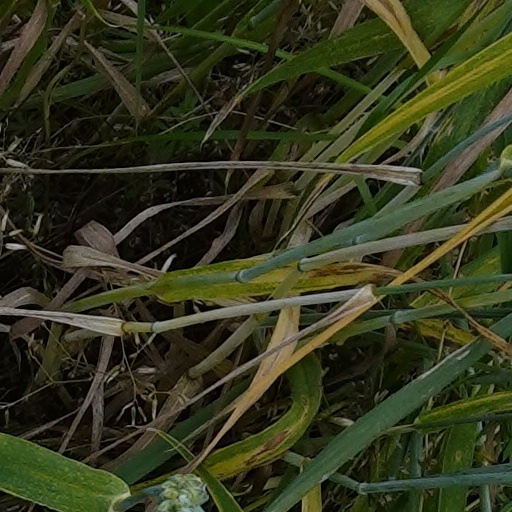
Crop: wheat